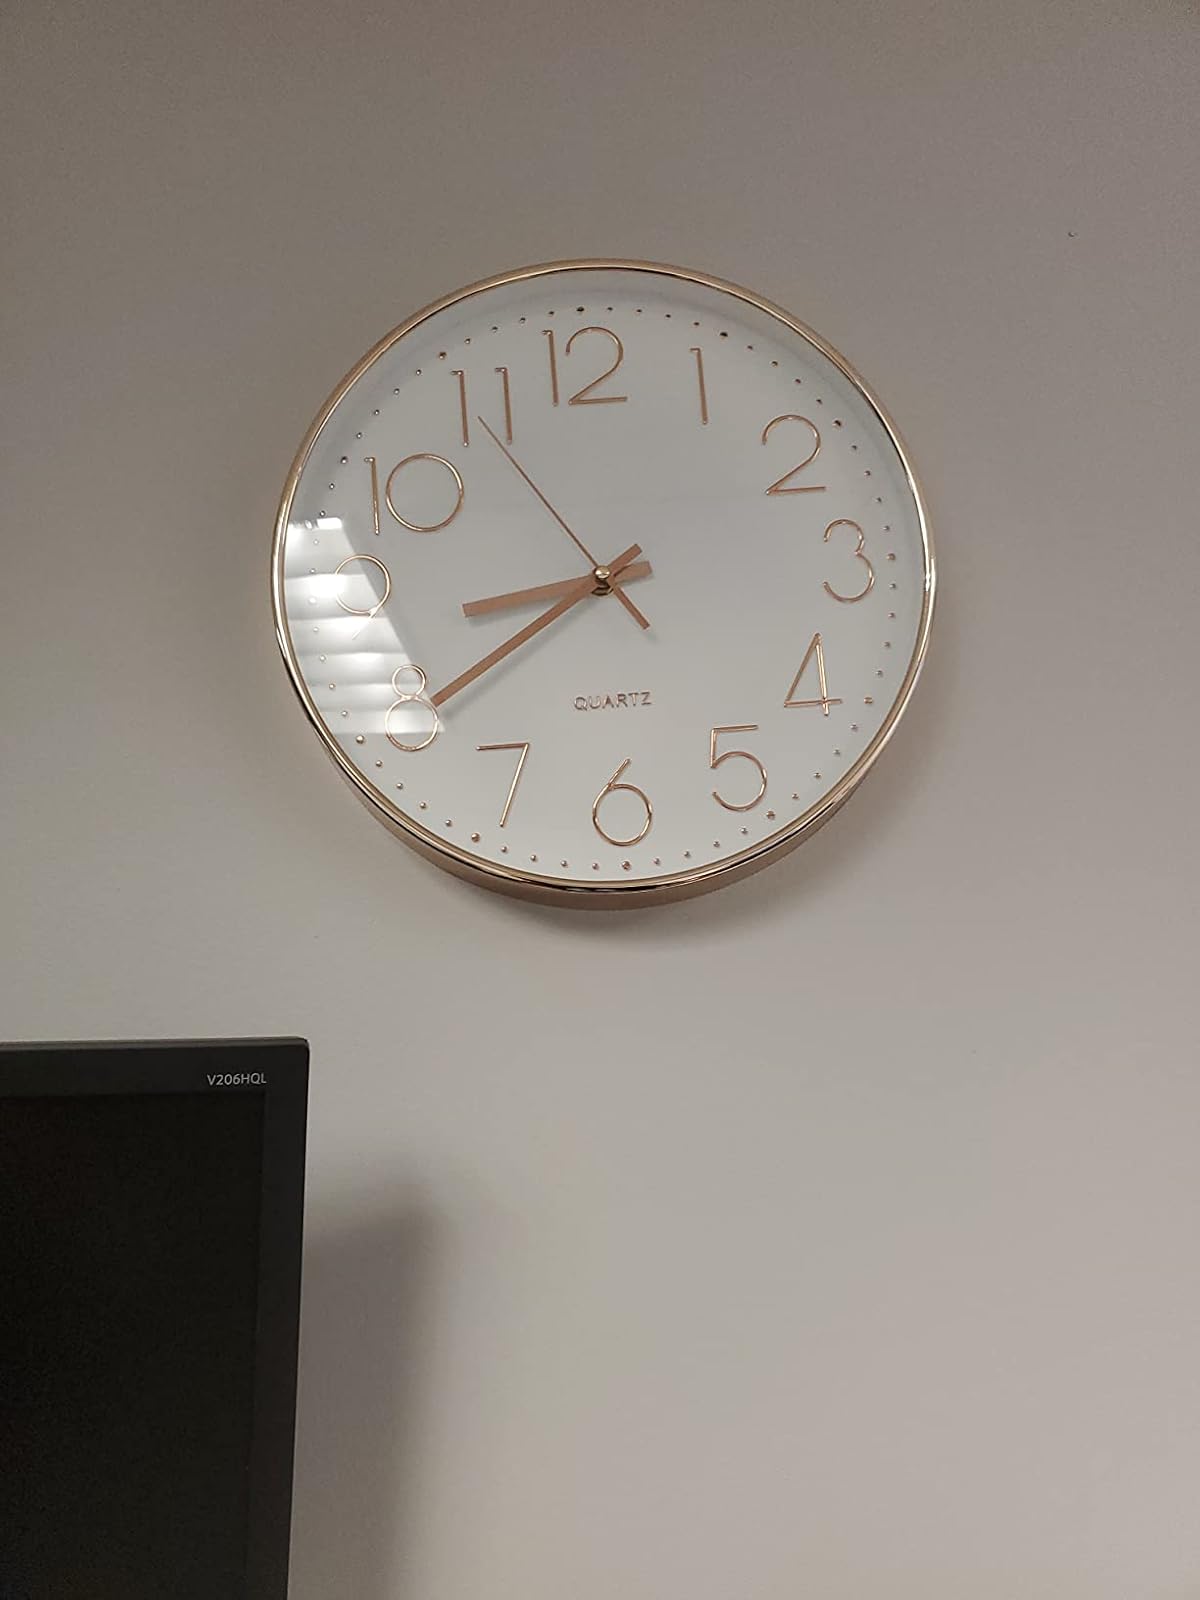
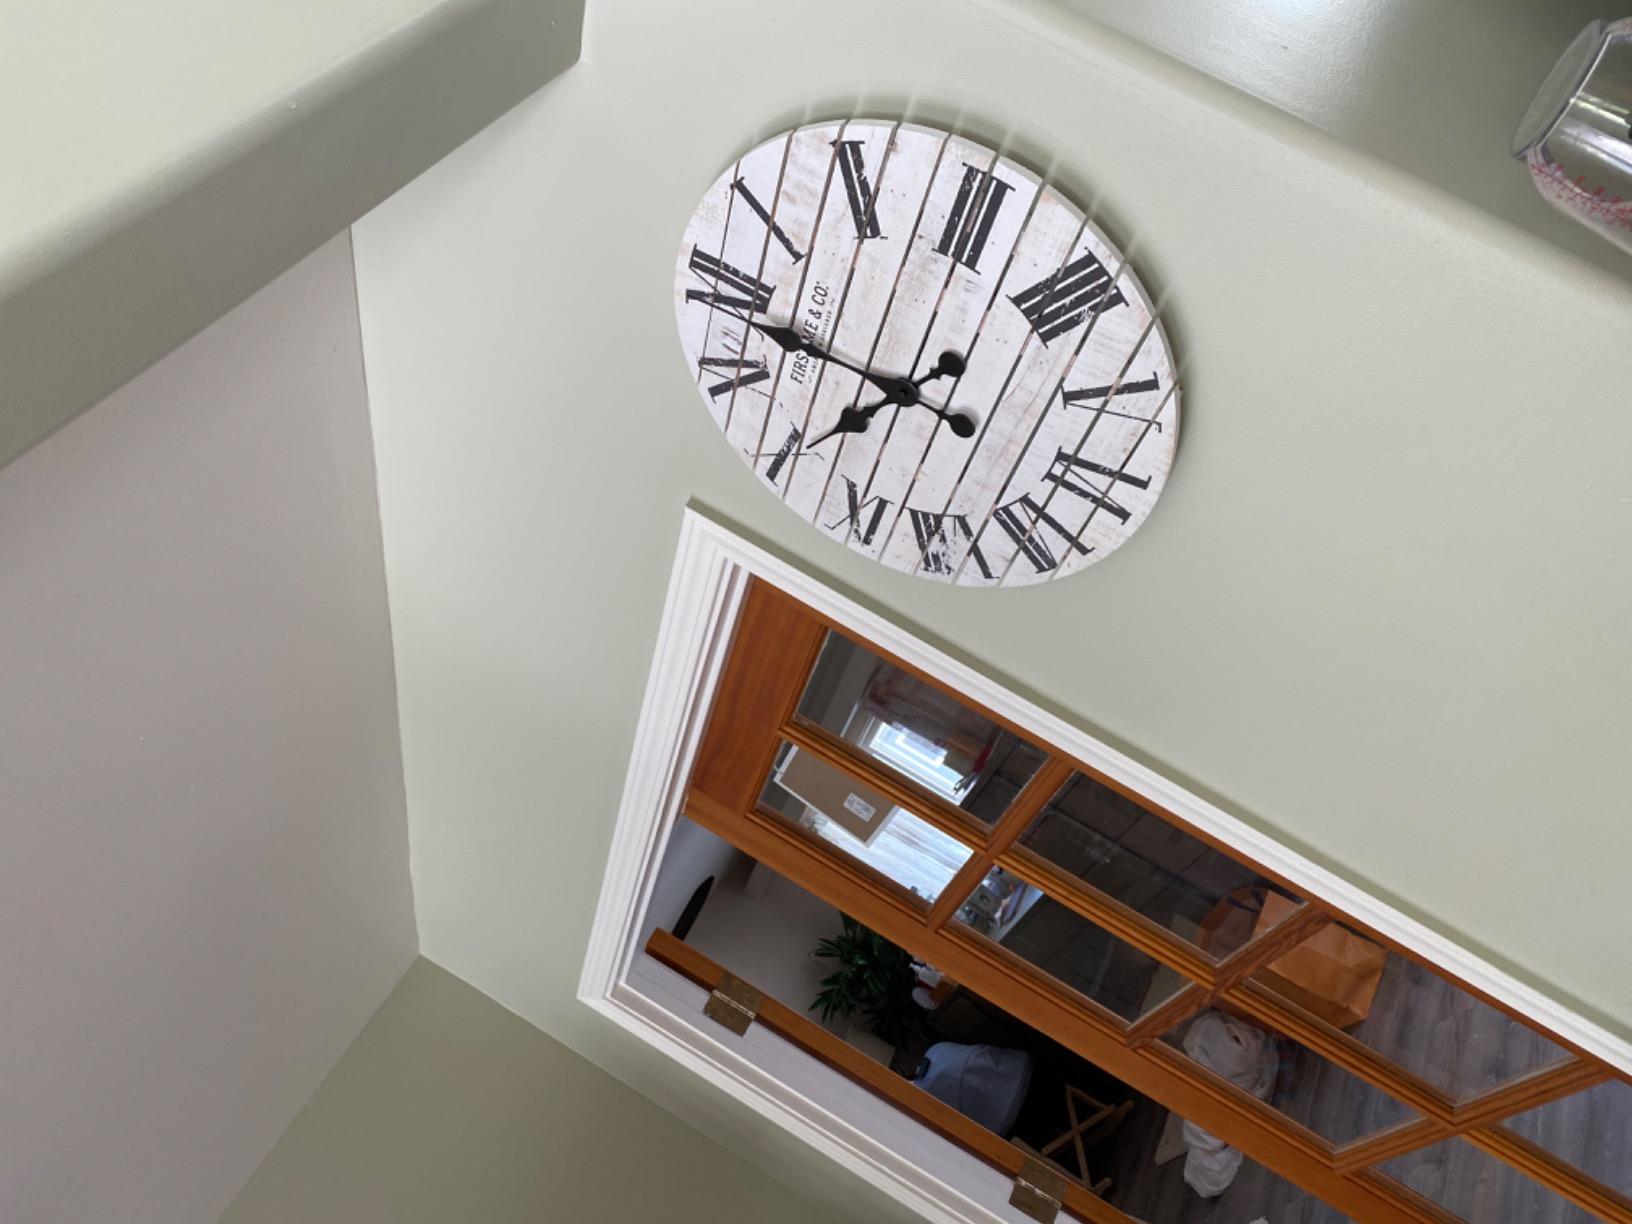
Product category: clock
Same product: no